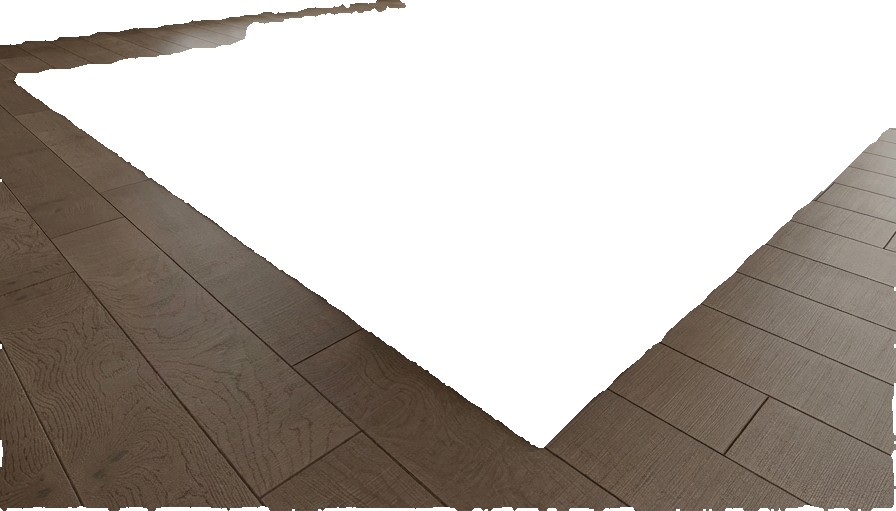
Surface category: floors